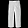
Label: Trouser